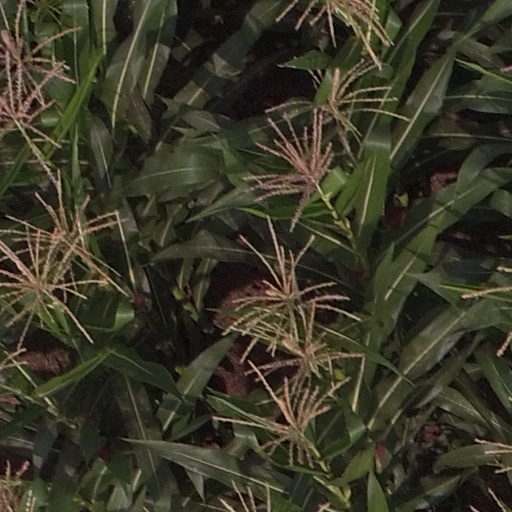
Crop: maize; corn